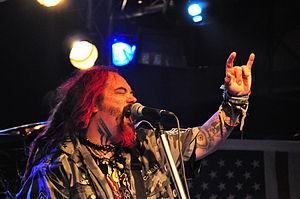
Soulfly est un groupe de metal américano-brésilien, originaire de Belo Horizonte, Minas Gerais. Le groupe est formé en 1997 par Max Cavalera et est basé à Phoenix, dans l'Arizona, aux États-Unis. Il est principalement classé dans le thrash metal et le death metal avec des éléments de hardcore et de nu metal. Cavalera, guitariste-chanteur et fondateur de Sepultura, quitte ce dernier groupe pour créer Soulfly à la suite de désaccords personnels. Le groupe sort au total huit albums studio, un EP, plusieurs singles et un DVD. Le huitième album Enslaved est publié le 13 mars 2012.